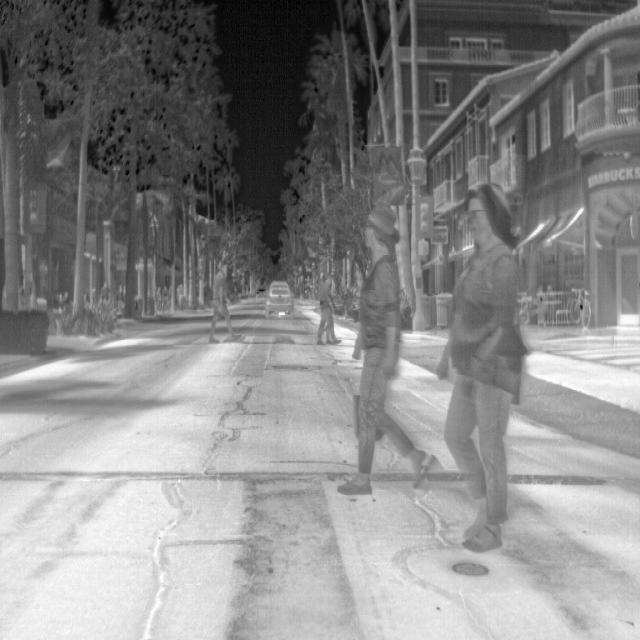
Detected objects:
label: person
label: person
label: person
label: person